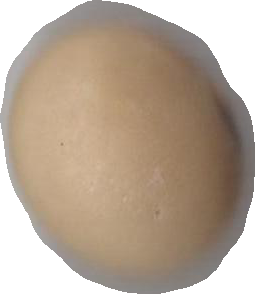
Variety: Dega